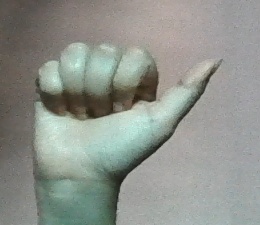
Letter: dhad